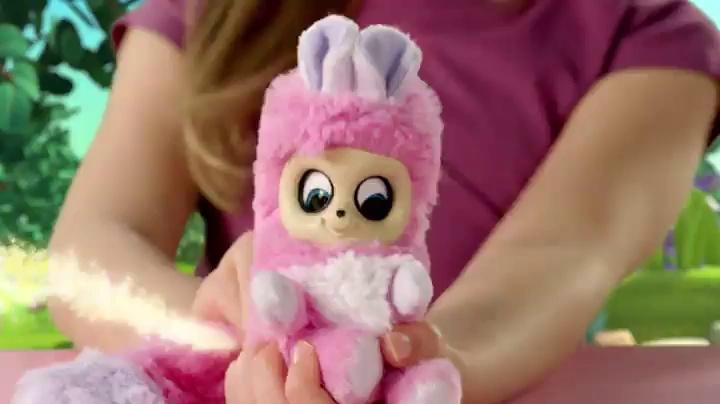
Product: Fur Babies World DREAMSTARS - Kiki
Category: Toys & Games | Stuffed Animals & Plush Toys | Stuffed Animals & Teddy Bears
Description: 6 Fur Babies to collect.
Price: $4.60
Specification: ProductDimensions:3.9x2.8x4.7inches|ItemWeight:2.4ounces|ShippingWeight:2.4ounces(Viewshippingratesandpolicies)|DomesticShipping:ItemcanbeshippedwithinU.S.|InternationalShipping:ThisitemcanbeshippedtoselectcountriesoutsideoftheU.S.LearnMore|ASIN:B079G1D589|Itemmodelnumber:93602|Manufacturerrecommendedage:5-15years